Tsunamasa Shidei

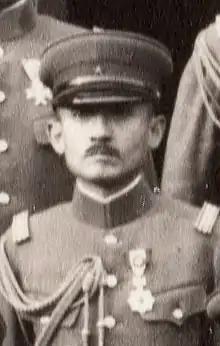
General Tsunamasa Shidei

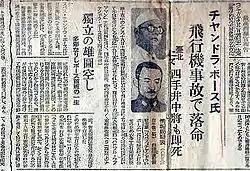
A newspaper clip reporting the death of Lieutenant General Shidei and Subhas Chandra Bose

Shidei was born to a "samurai"-class family in Yamashina, Kyoto prefecture. He attended military preparatory schools in Osaka and Tokyo and graduated from the 27th class of the Imperial Japanese Army Academy in 1915. He served as a junior officer with a cavalry company in the IJA 23rd Infantry Regiment. In 1922, he graduated from the 34th class of the Army Staff College. He subsequently served as an instructor at the Army cavalry School as a military attache to Germany, and as an instructor at the Army Staff College. From August 1935 to March 1939, he served as an Aide-de-camp to the Emperor of Japan. In August 1937, he was promoted to colonel.